Lucien Wercollier

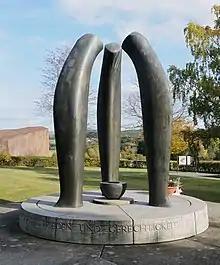
Bronze monument by Wercollier at the Hinzert Concentration Camp near Trier and the Luxembourg border.

Lucien Wercollier (26 July 1908 – 24 April 2002) was a sculptor from Luxembourg.